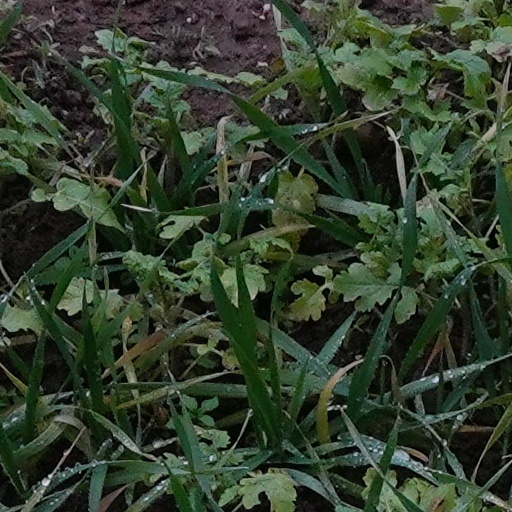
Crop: wheat